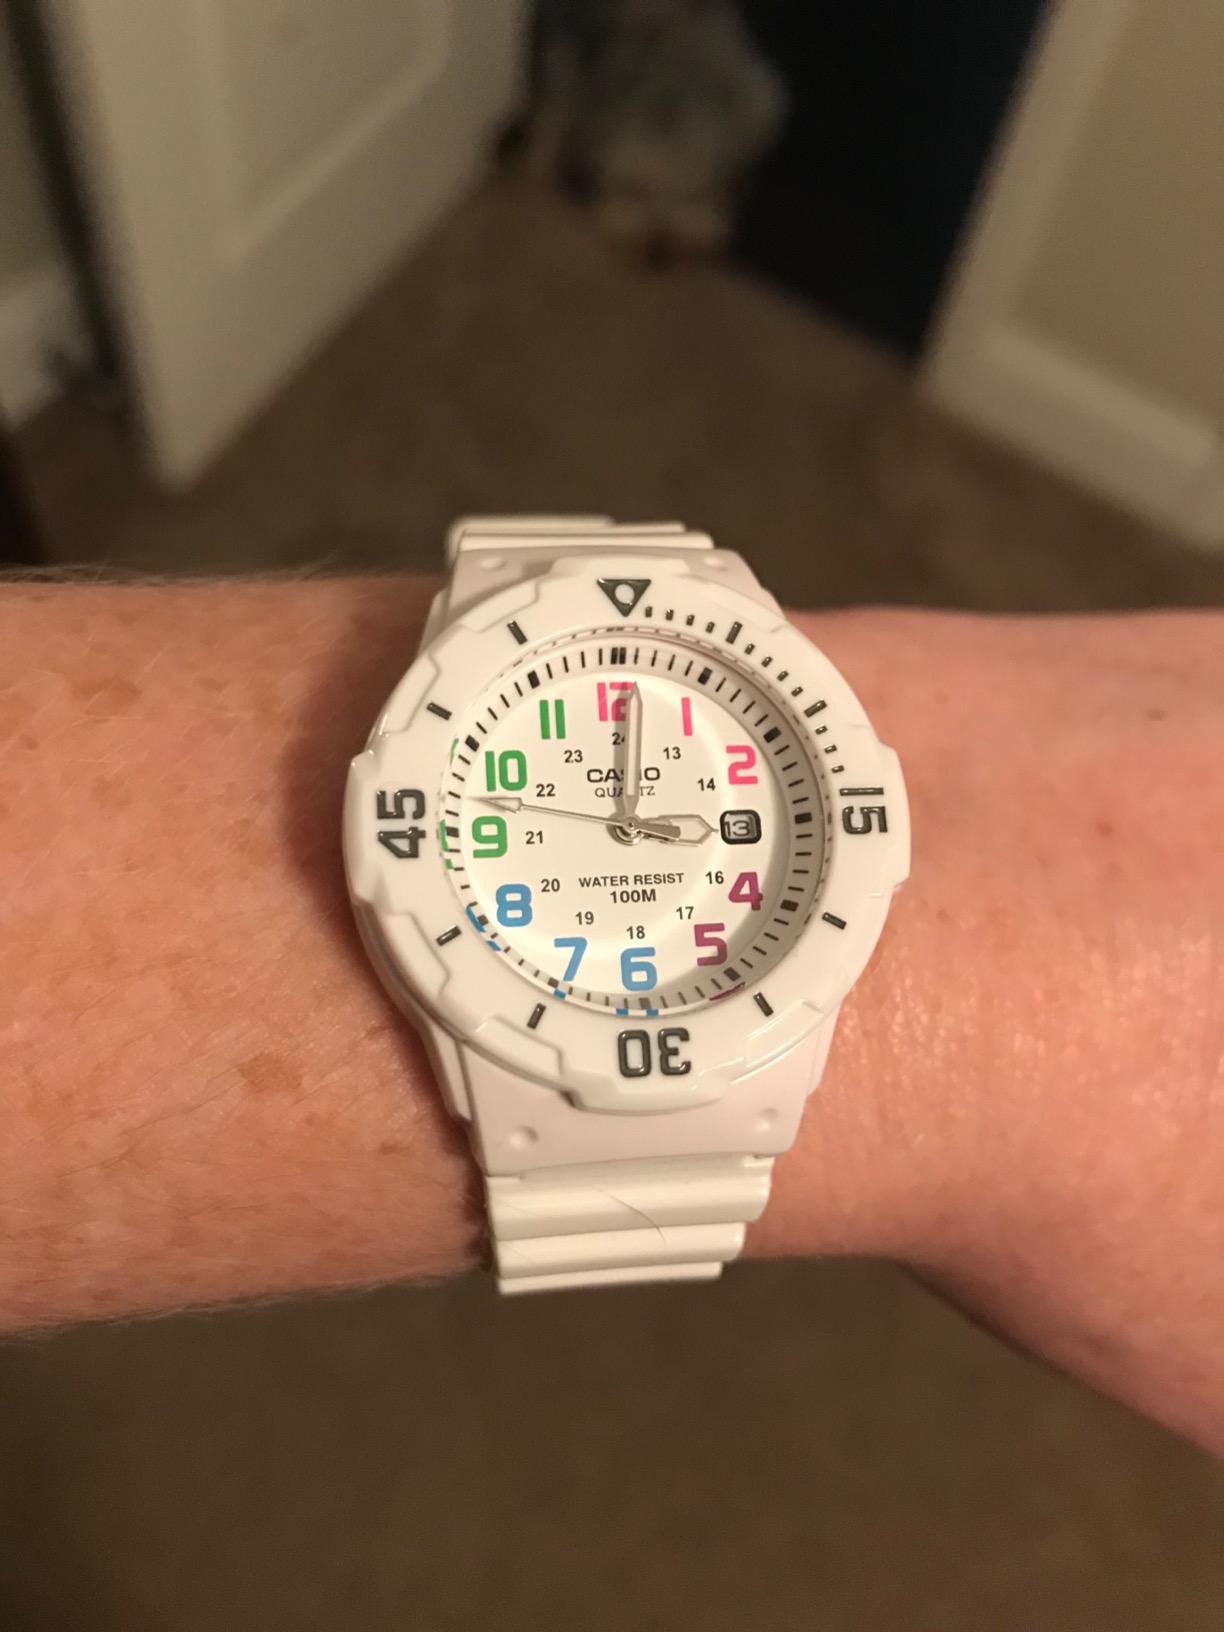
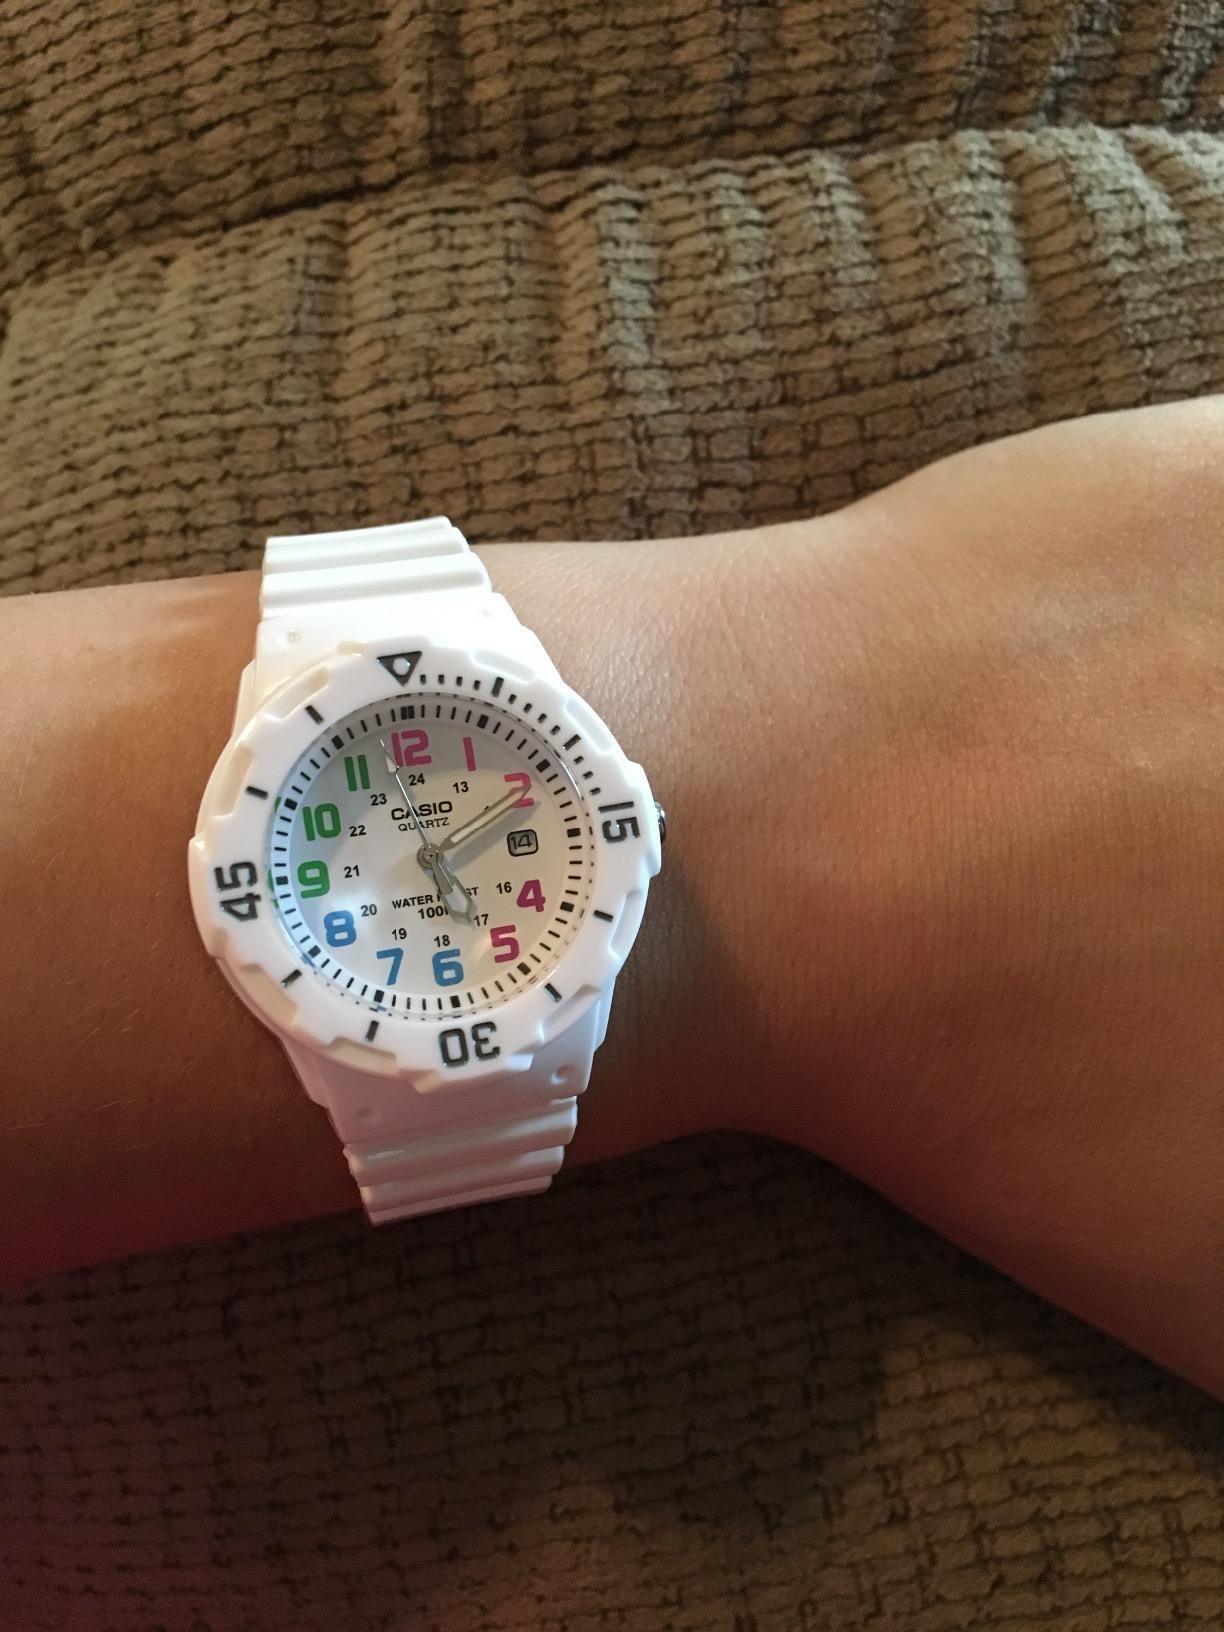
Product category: accessories_watch
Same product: yes